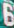
Number: 6